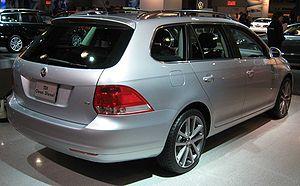
Le marché automobile français a progressé de 3,2 % en 2007 avec 2 064 543 véhicules vendus.